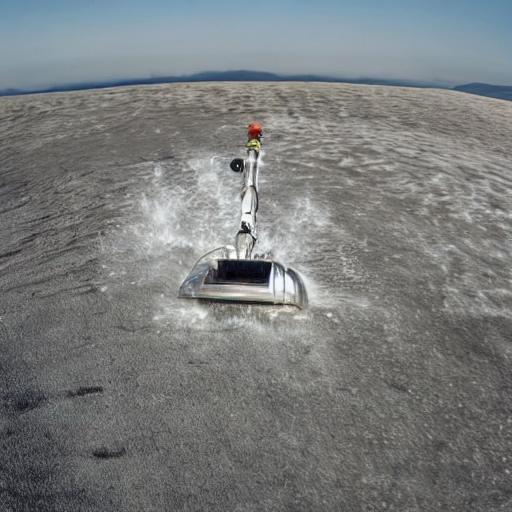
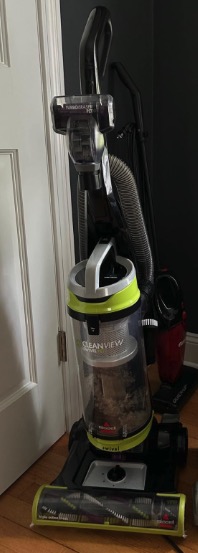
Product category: items_vacuum
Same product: no